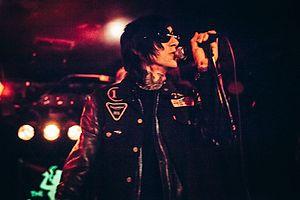
The Lords of Altamont est un groupe de garage et hard rock et rock psychédélique américain, originaire de Los Angeles, en Californie.